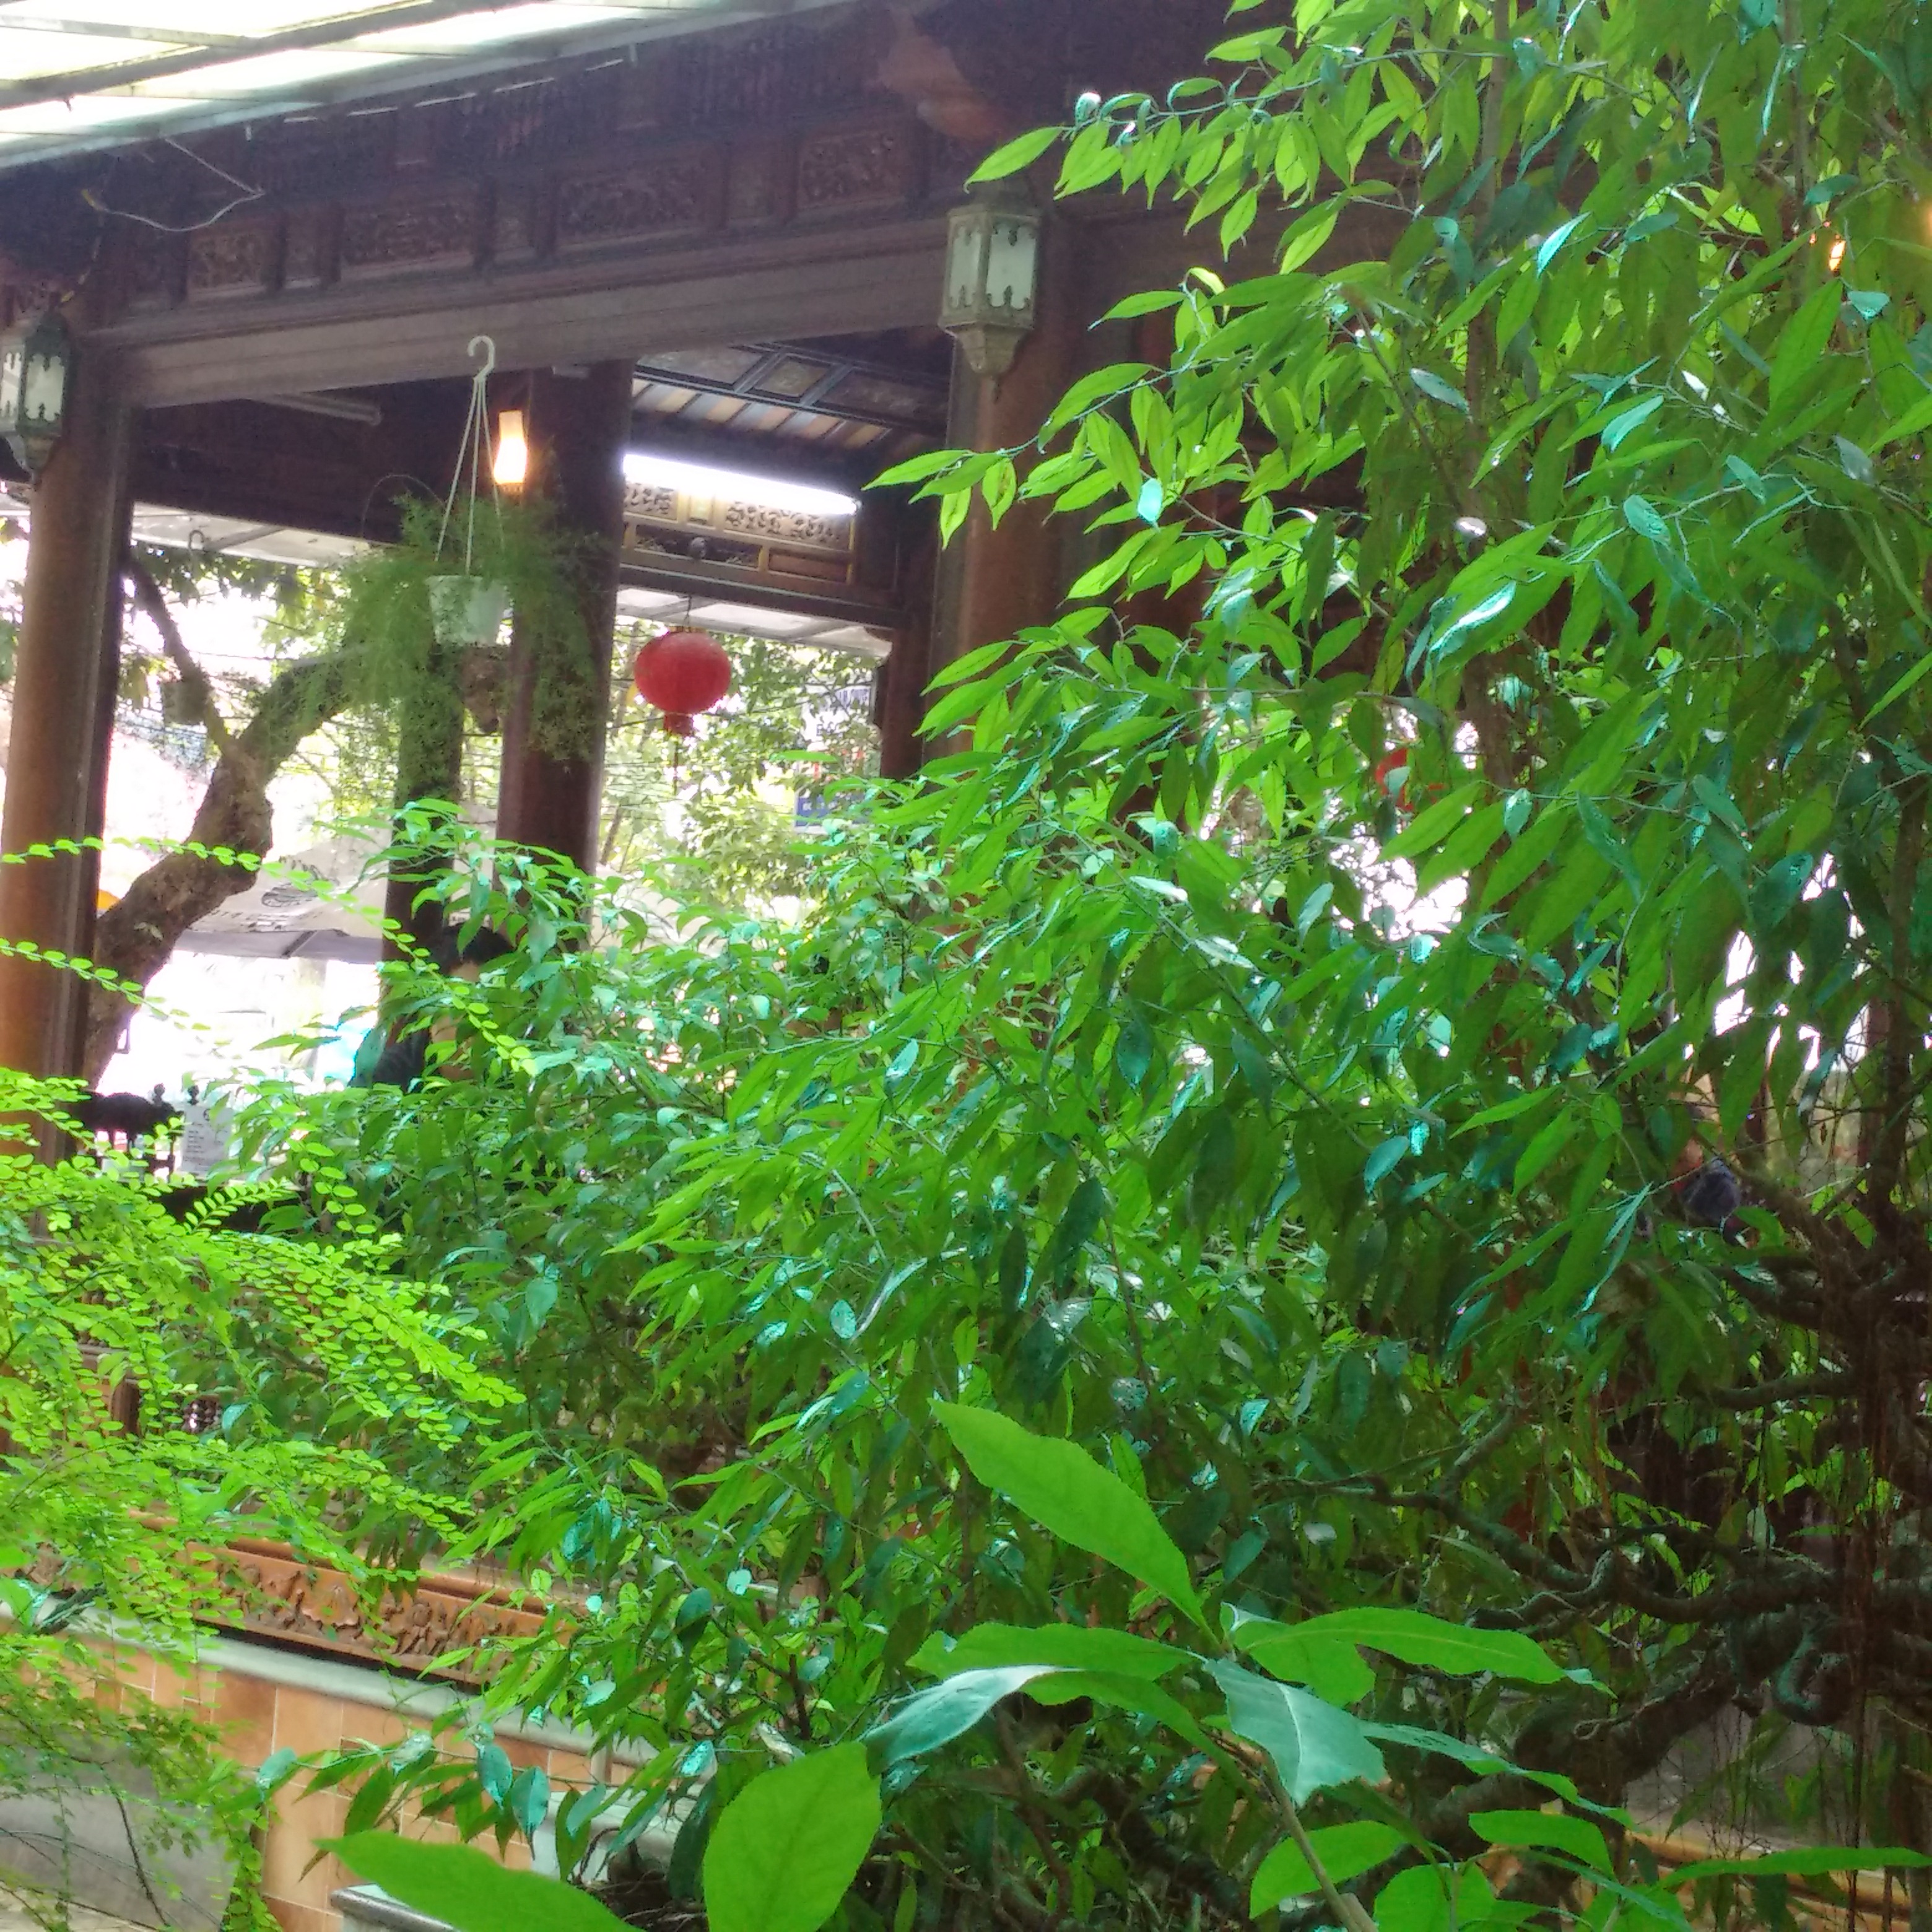
nature, plant, vegetation, tree, flora, leaf, grass, jungle, rainforest, herb, shrub, botanical garden